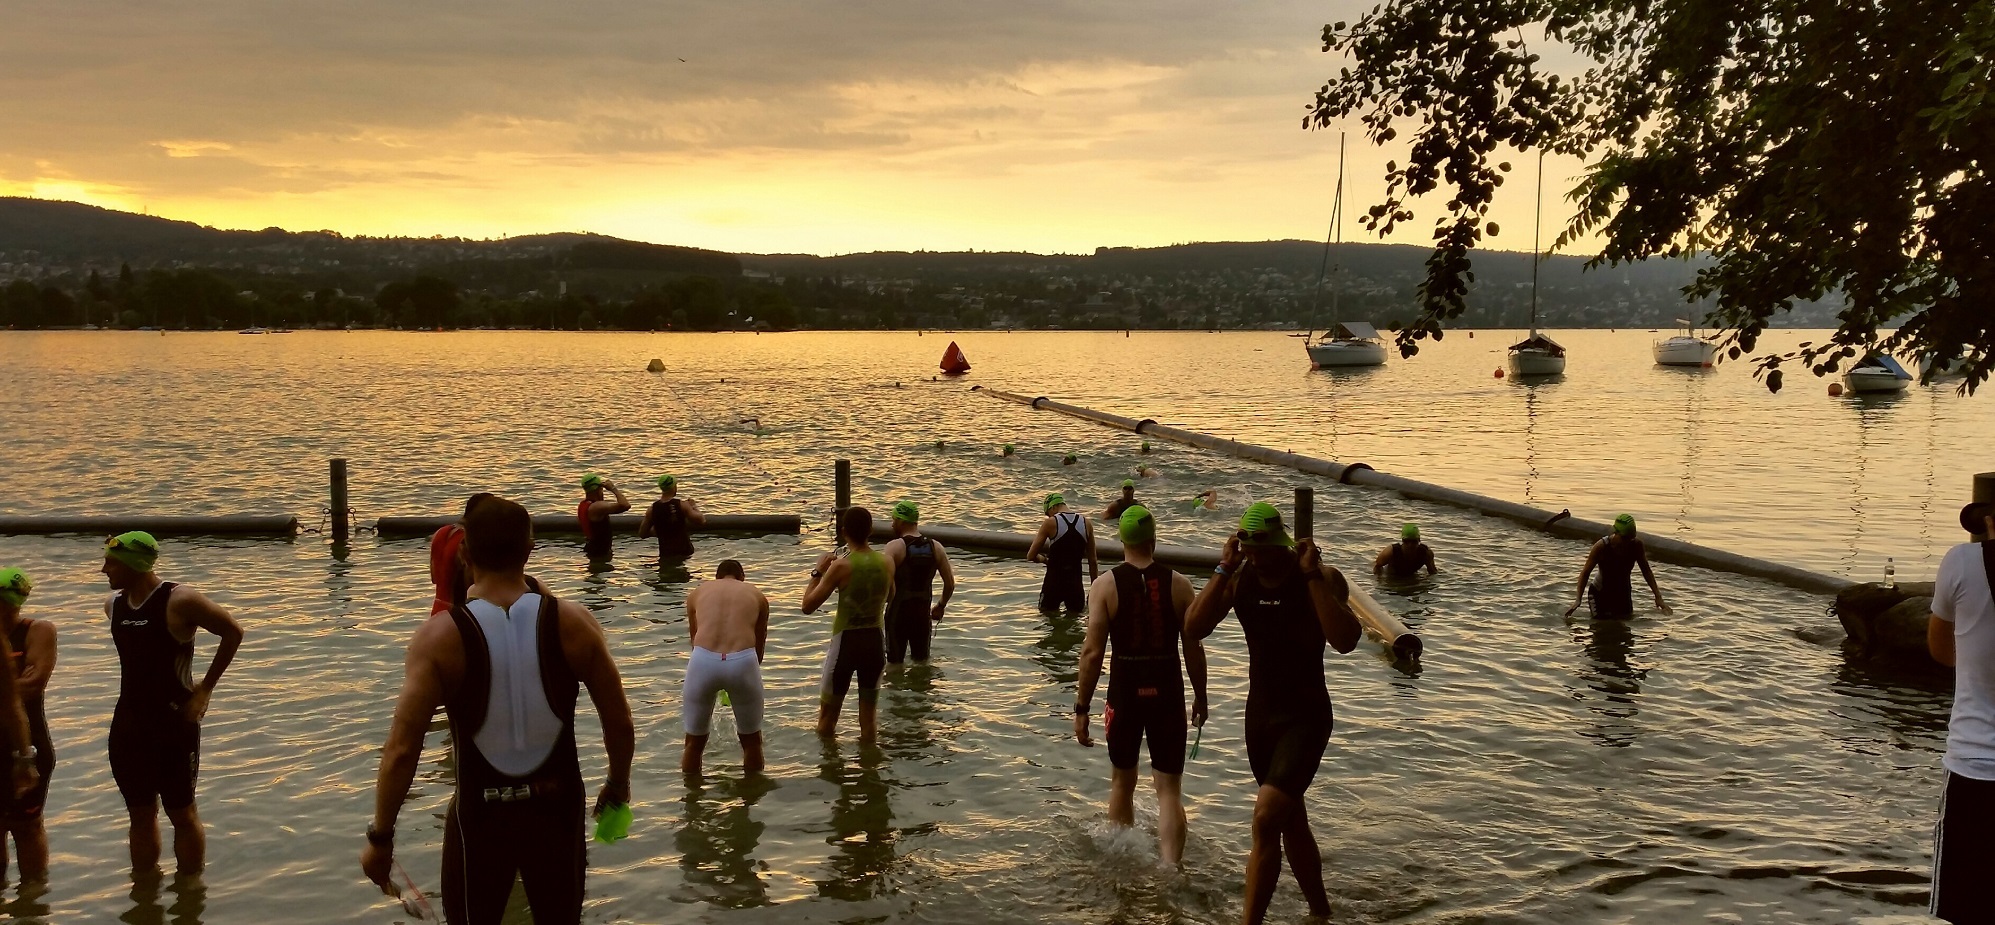
beach, sea, water, people, sunrise, lake, swimming, body of water, zurich, iron man, triathlon